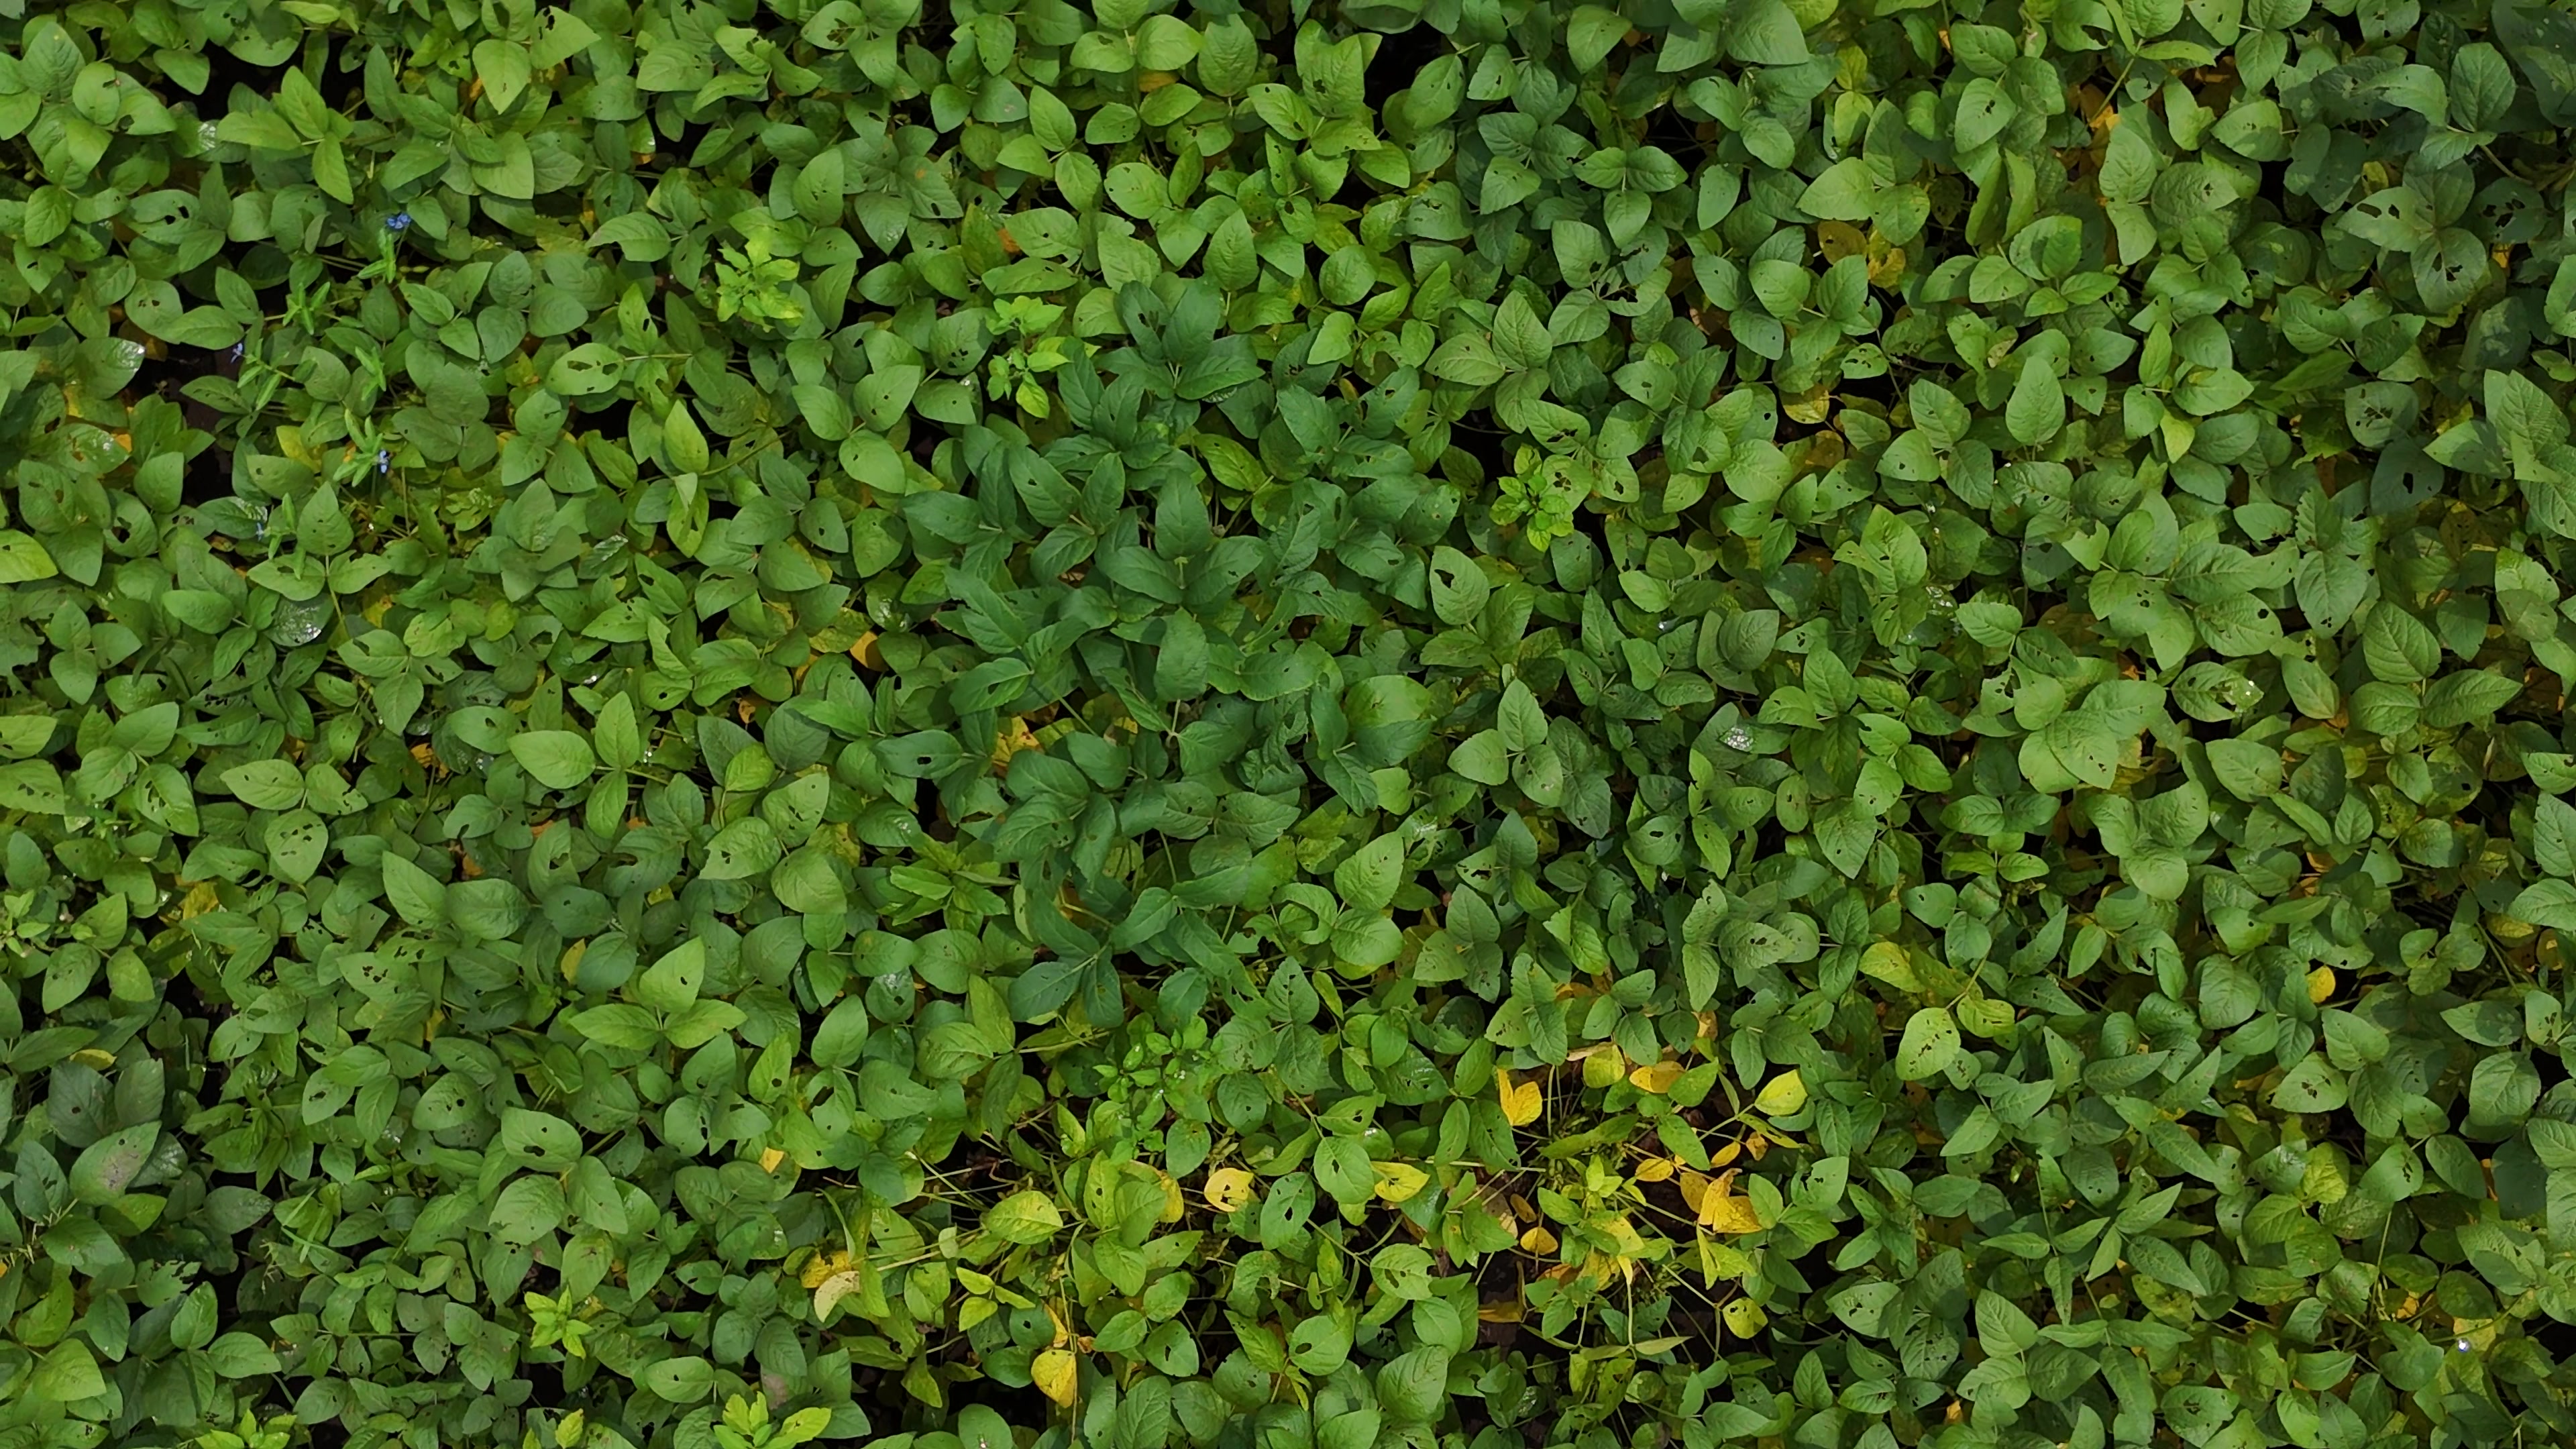
Label: Mosaic